Mercedes F1 W07 Hybrid

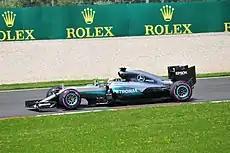
Hamilton won the Austrian Grand Prix following a collision with Nico Rosberg on the race's last lap.

At the ninth round of the season – , Hamilton took his 10th career hat-trick as the Mercedes pair collided during the last lap, with Rosberg limping home for fourth with a seriously damaged car. Following the collision, Mercedes introduced a new driver management policy – "Rules of Engagement", dictating the terms by which Hamilton and Rosberg could race one another and promising penalties in the event of on-track altercations. Hamilton won his third consecutive from pole position, a record at the Silverstone Circuit, while Rosberg holding second, suffered a critical gearbox problem during mid-race. Mercedes instructed him to reset the gearbox and to avoid using seventh gear or else risk a catastrophic failure, which prompted an investigation by the stewards for providing him with assistance. Rosberg was ultimately penalised for the radio call, having ten seconds added to his race time, which demoted him to third behind Max Verstappen.